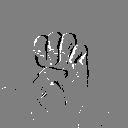
ASL letter: e